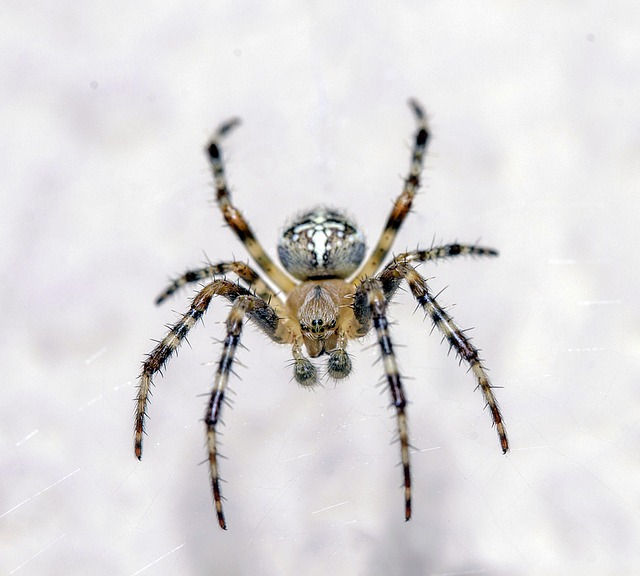
Label: ragno